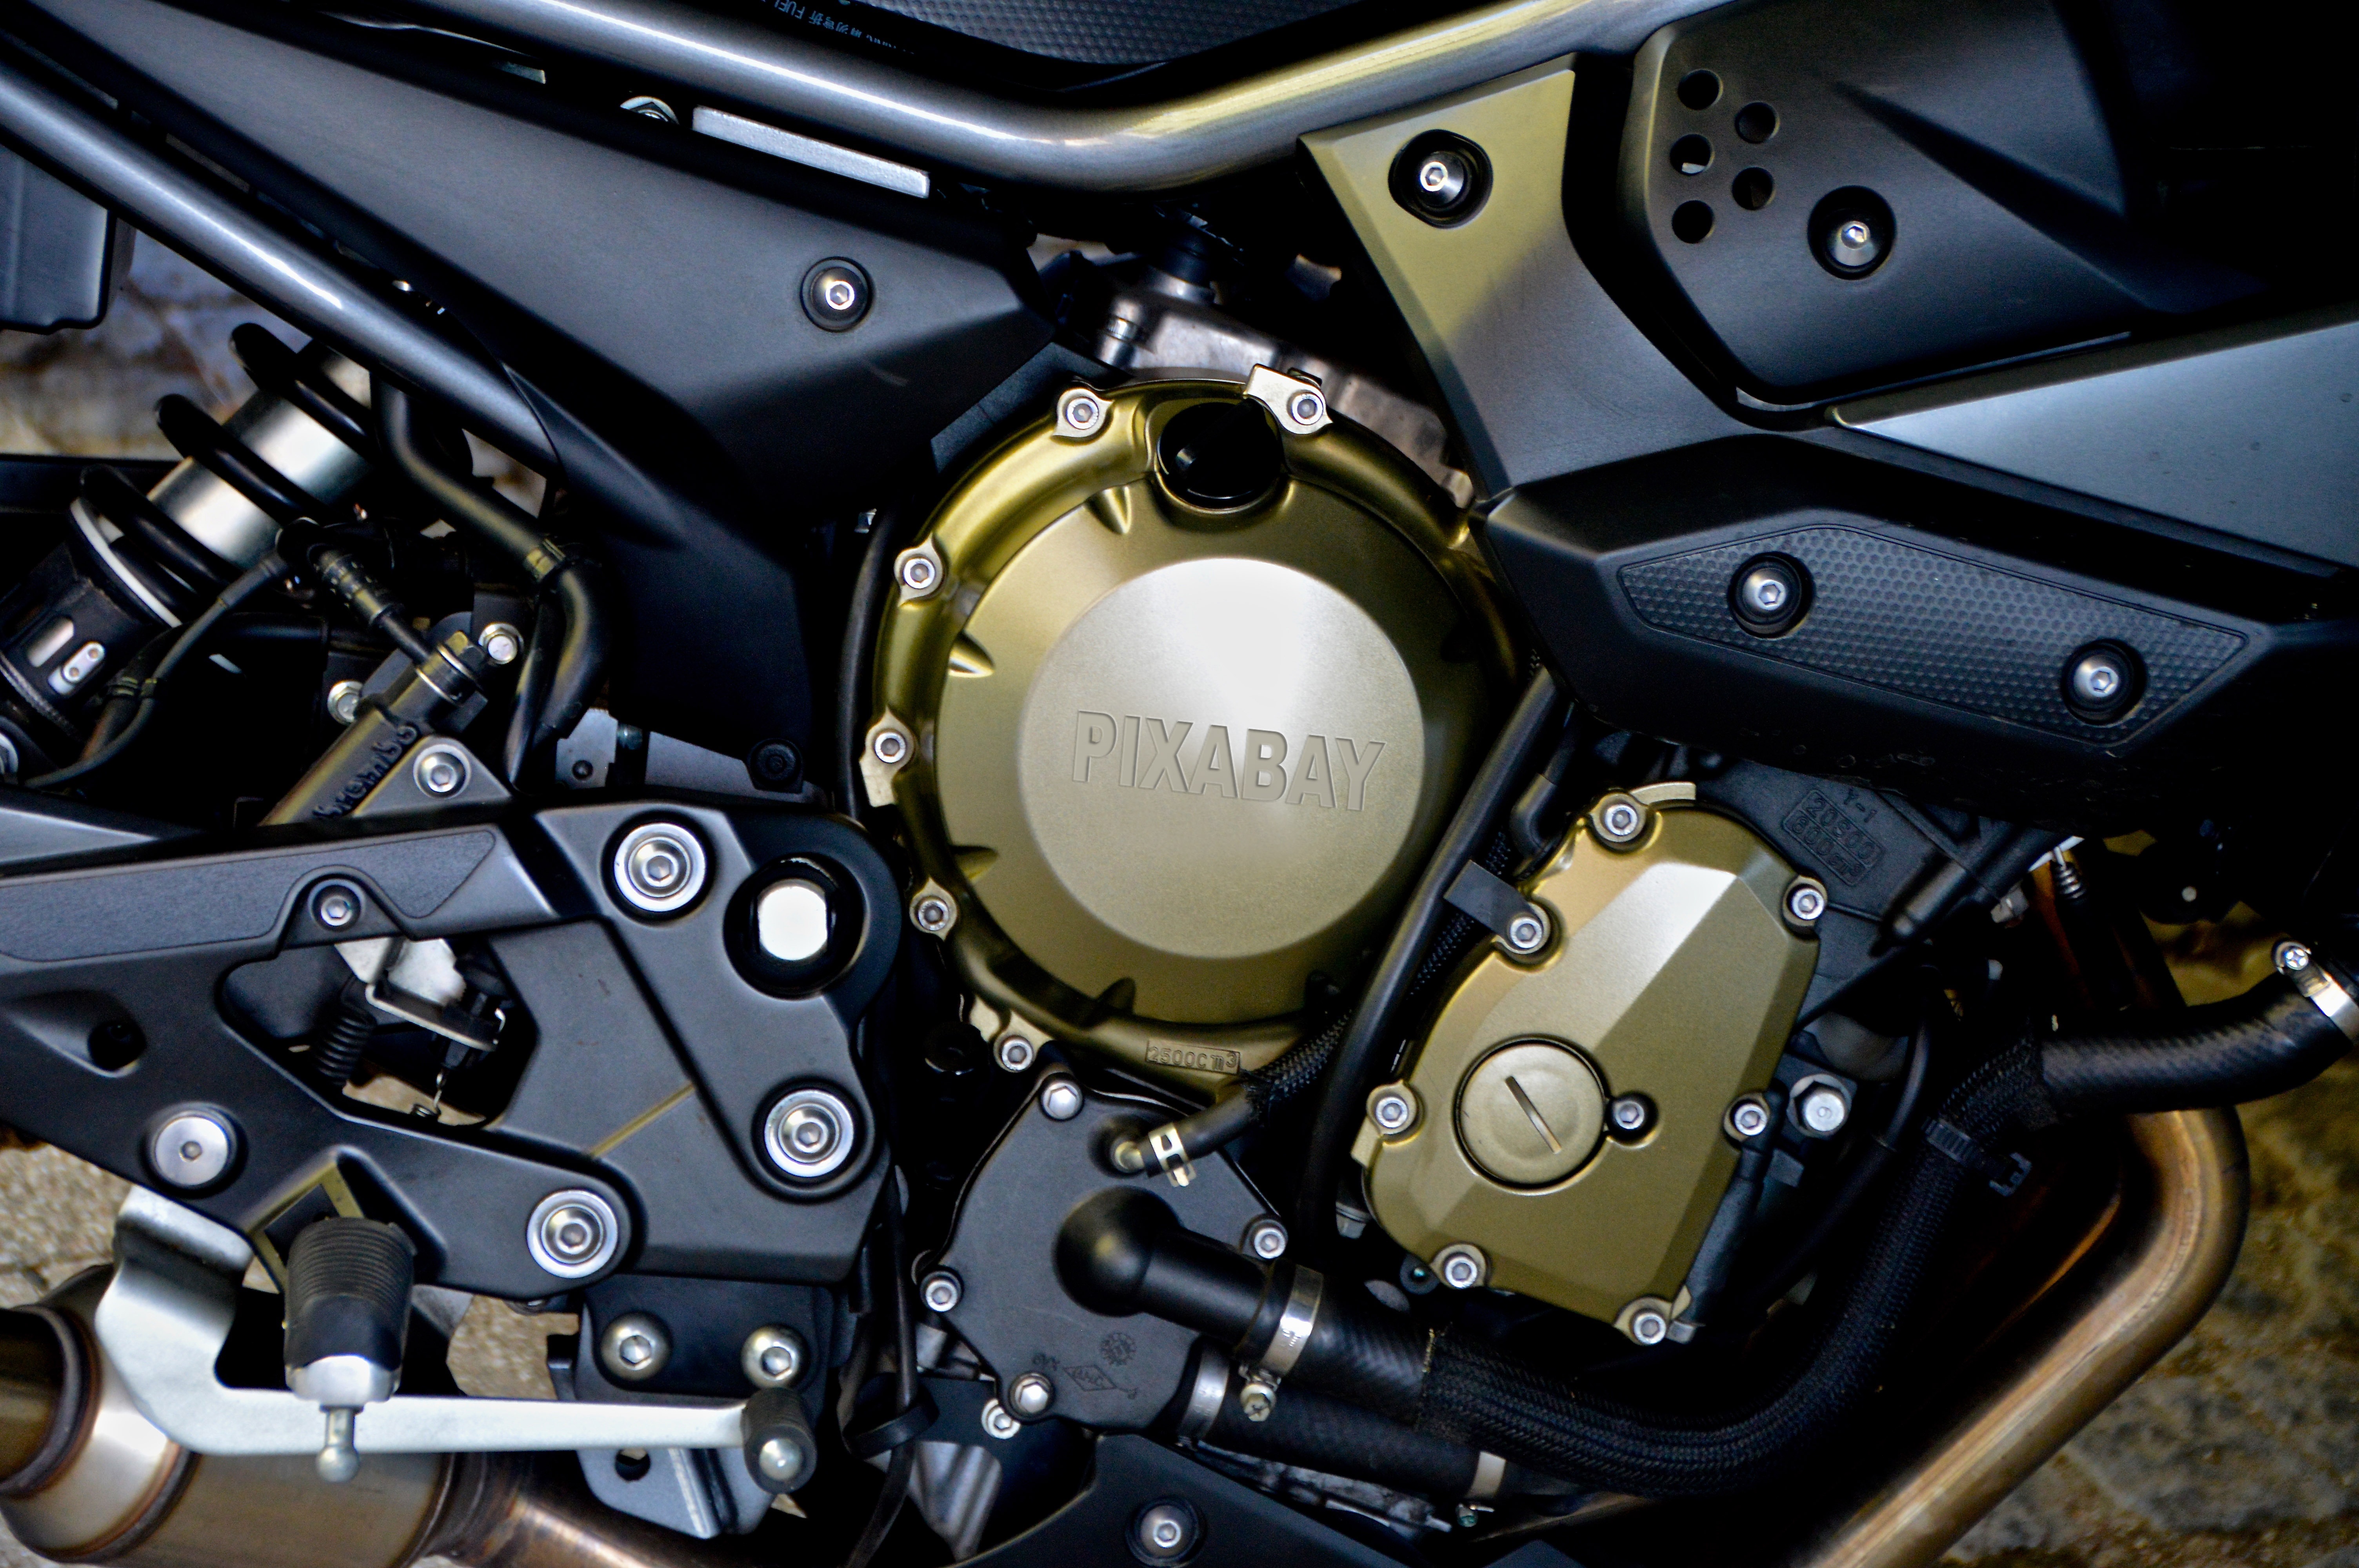
technology, car, wheel, construction, vehicle, motorcycle, steering wheel, yamaha, screw, logo, engine, motor, inscription, pixabay, auto part, view details, image retouching, art of engineering, automobile make, automotive exterior